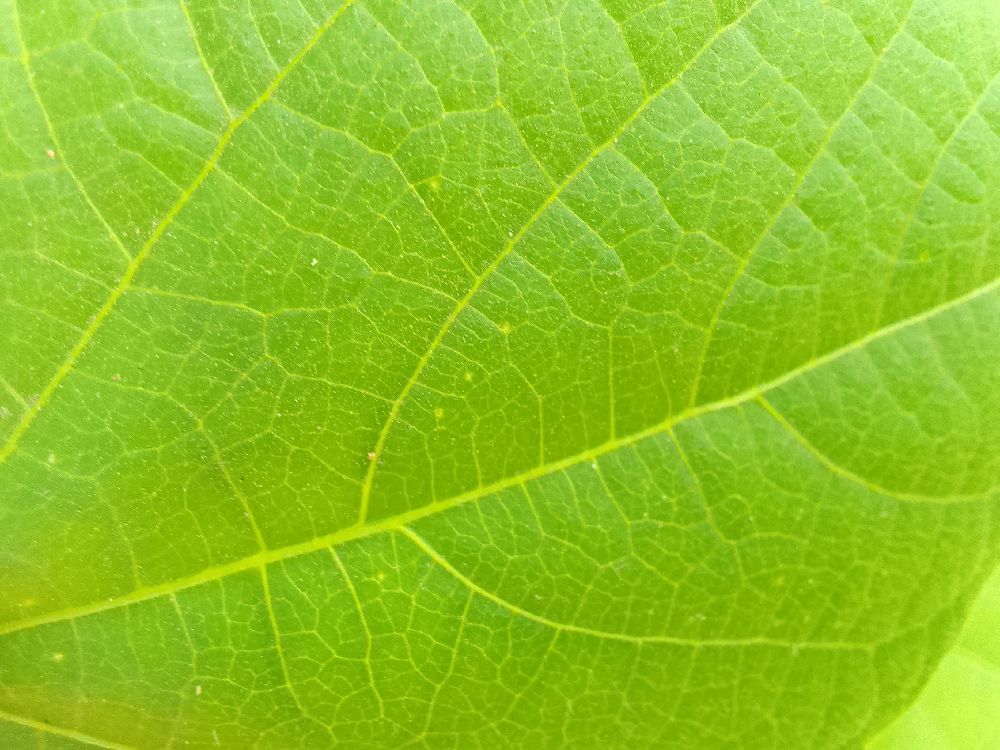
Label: healthy